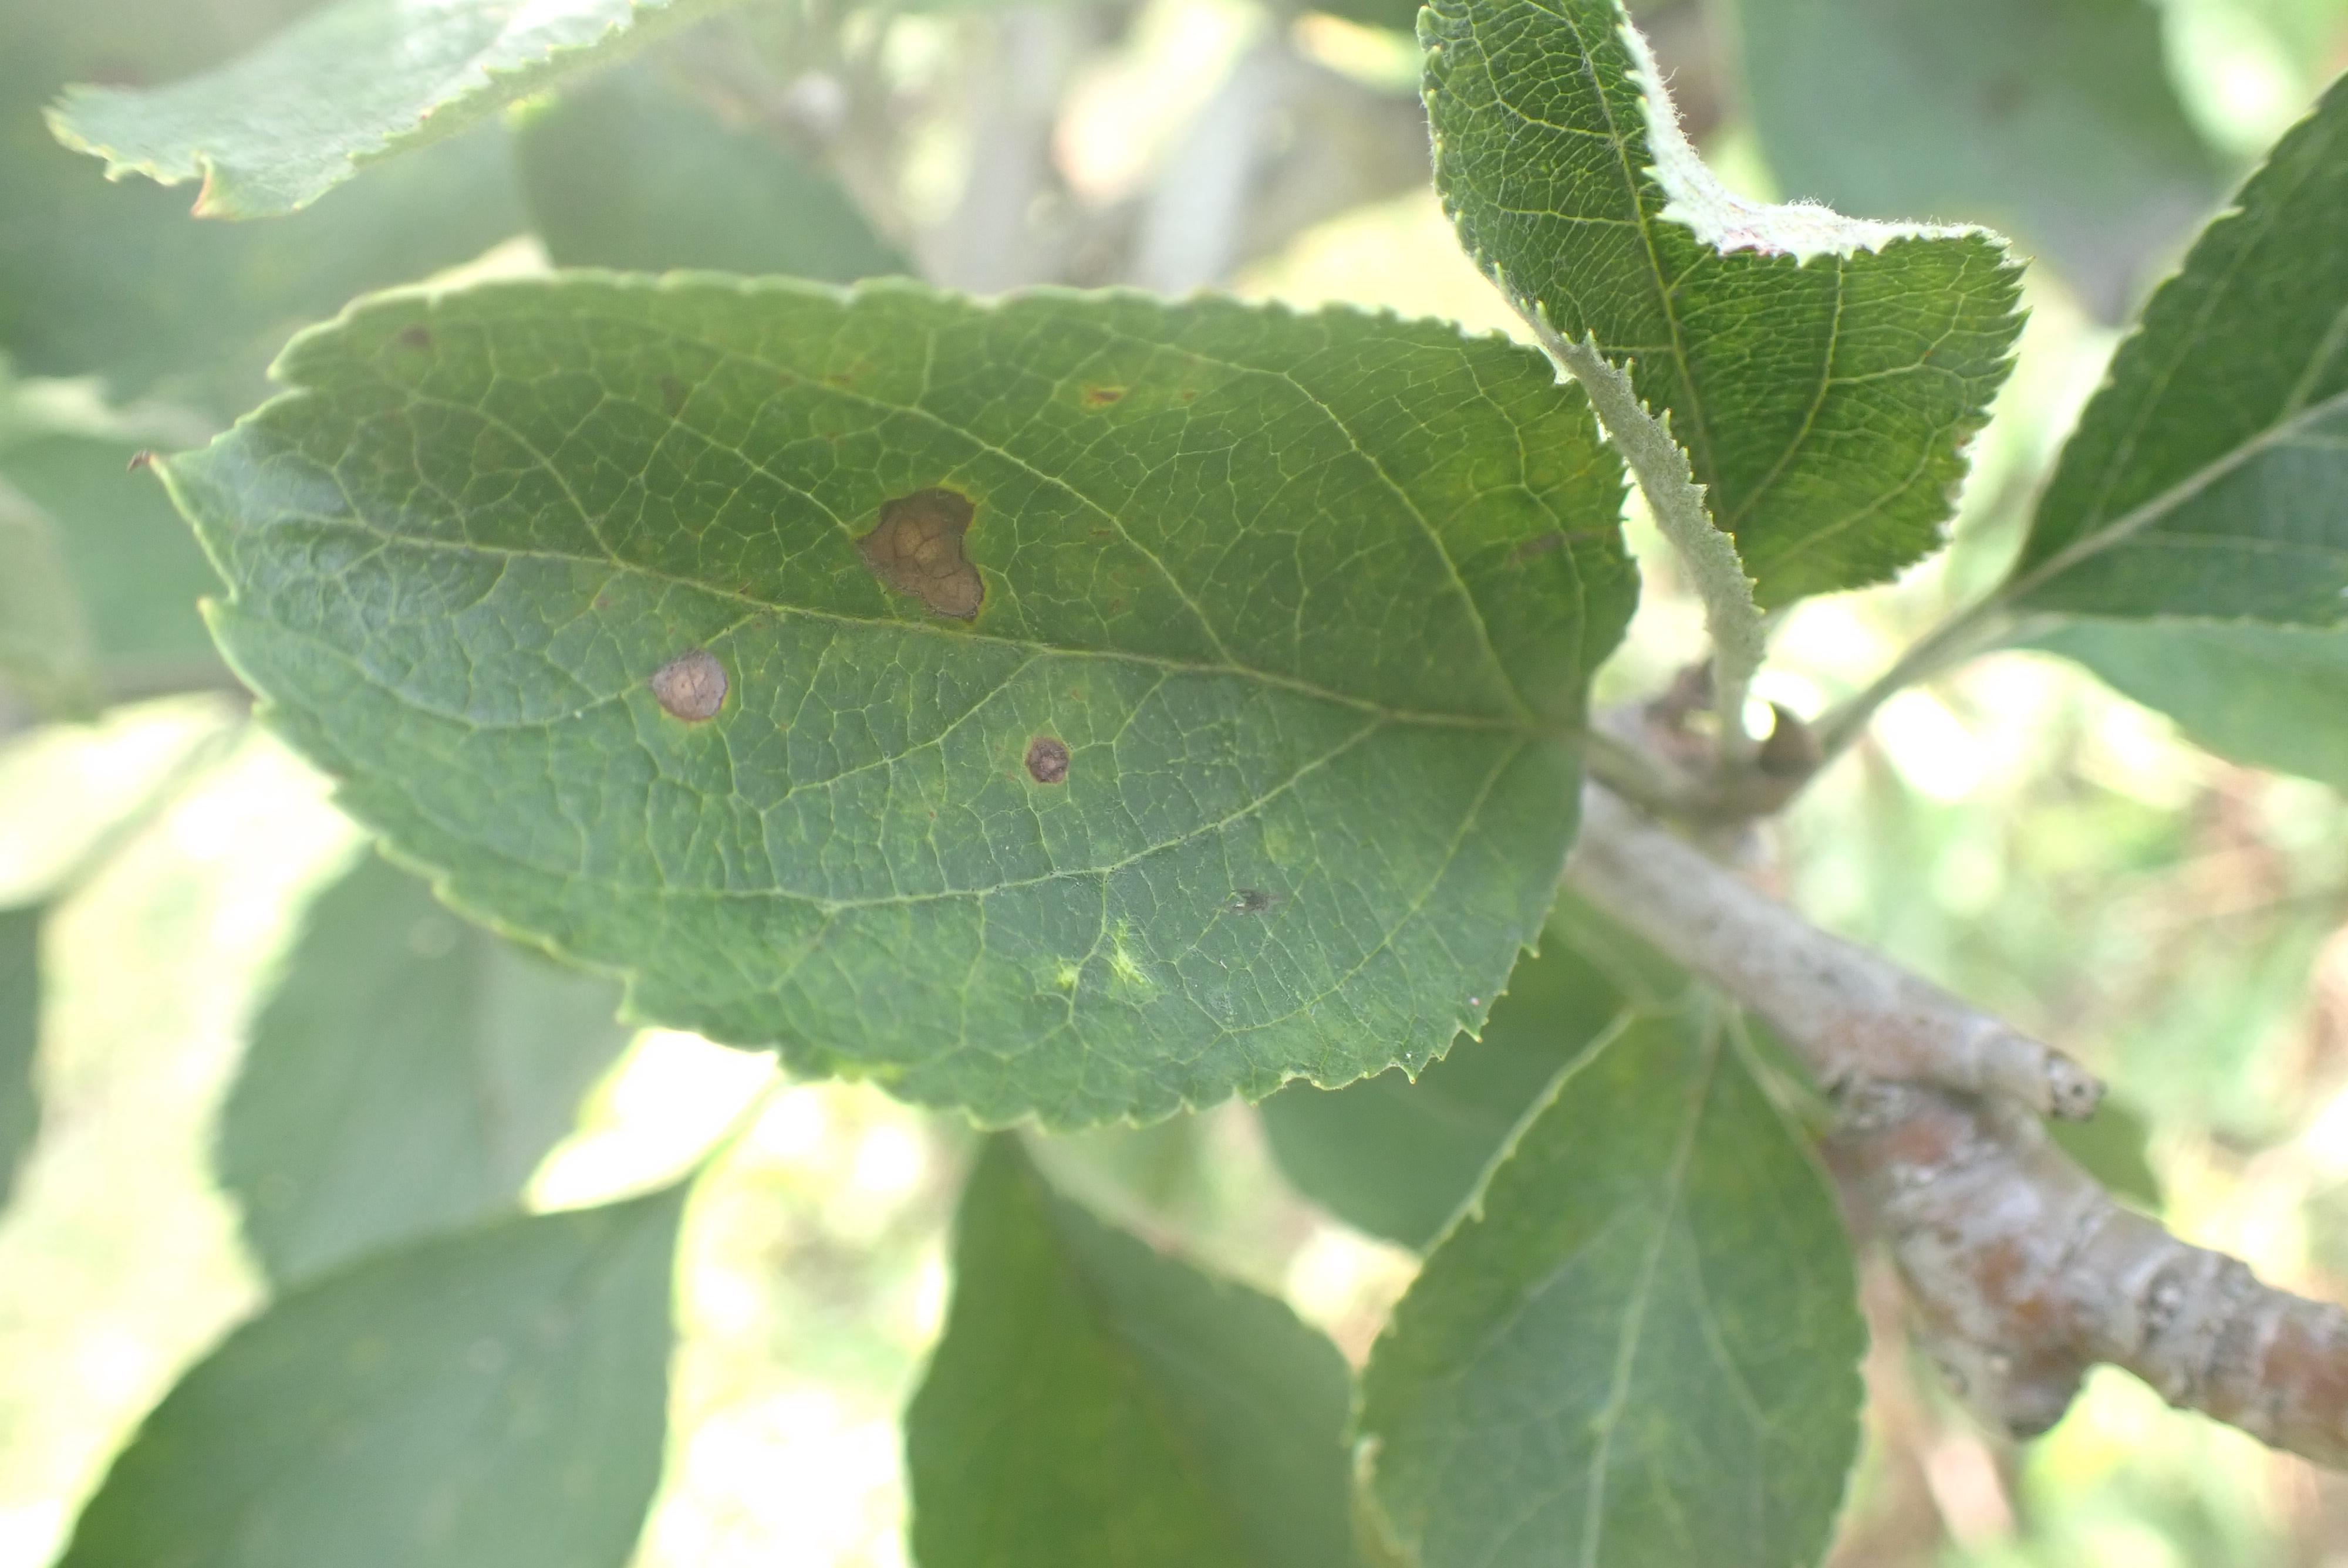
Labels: scab, frog_eye_leaf_spot